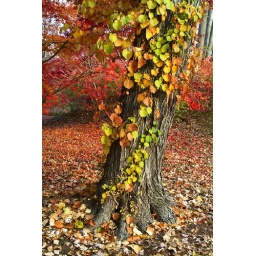
colorful leaves on tree trunk in garden